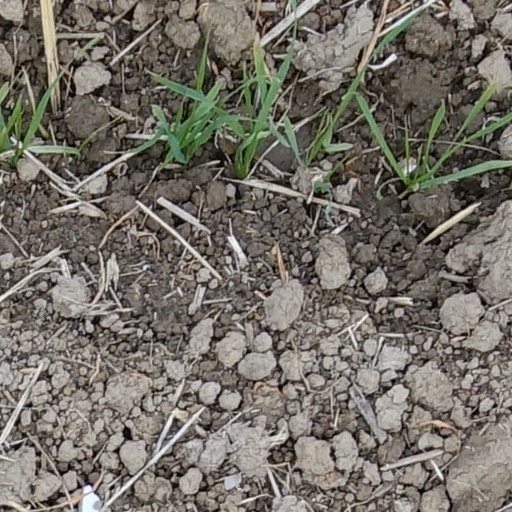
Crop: wheat